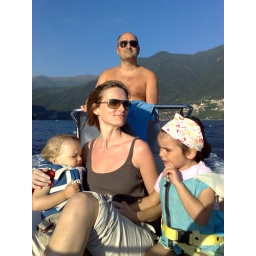
speed boat in lake como